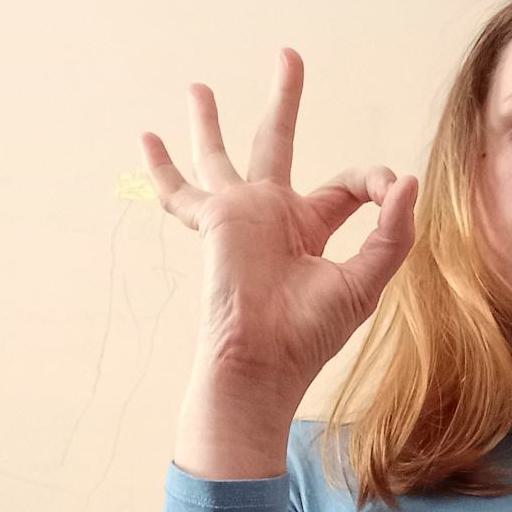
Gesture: ok